Terry Smith (politician)

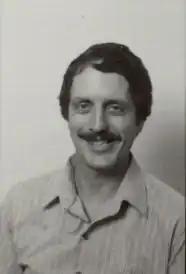
Smith in 1981.

Terrence Edward "Terry" Smith (born 26 November 1946) was a Labor Party member of Australia's Northern Territory Legislative Assembly, representing Millner. A member of the Labor Party, he was elected to the Assembly on 21 November 1980, following the resignation of Jon Isaacs on 2 November. He resigned on 21 November 1991, and was succeeded by Ken Parish.